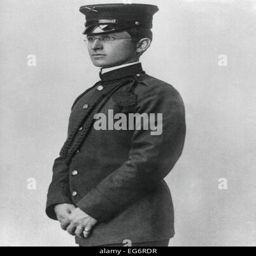
politician wearing his uniform , ca .